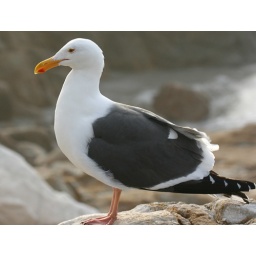
This sea gull posed for me on the rocks by the beach in Pebble Beach, California.